Gennaro Angiulo

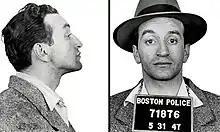
Angiulo's May 31, 1947 mugshot

Gennaro Joseph "Jerry" Angiulo Sr. (March 20, 1919 – August 29, 2009) was an American mobster who rose to the position of underboss in the Patriarca crime family of New England under Raymond L. S. Patriarca. He and his brothers oversaw the Boston, Massachusetts faction of the Patriarca family. Angiulo was convicted of racketeering in 1986 and was imprisoned until being released in 2007. According to Massachusetts State Police colonel Thomas J. Foley, Angiulo was "probably the last very significant Mafia boss in Boston’s history".